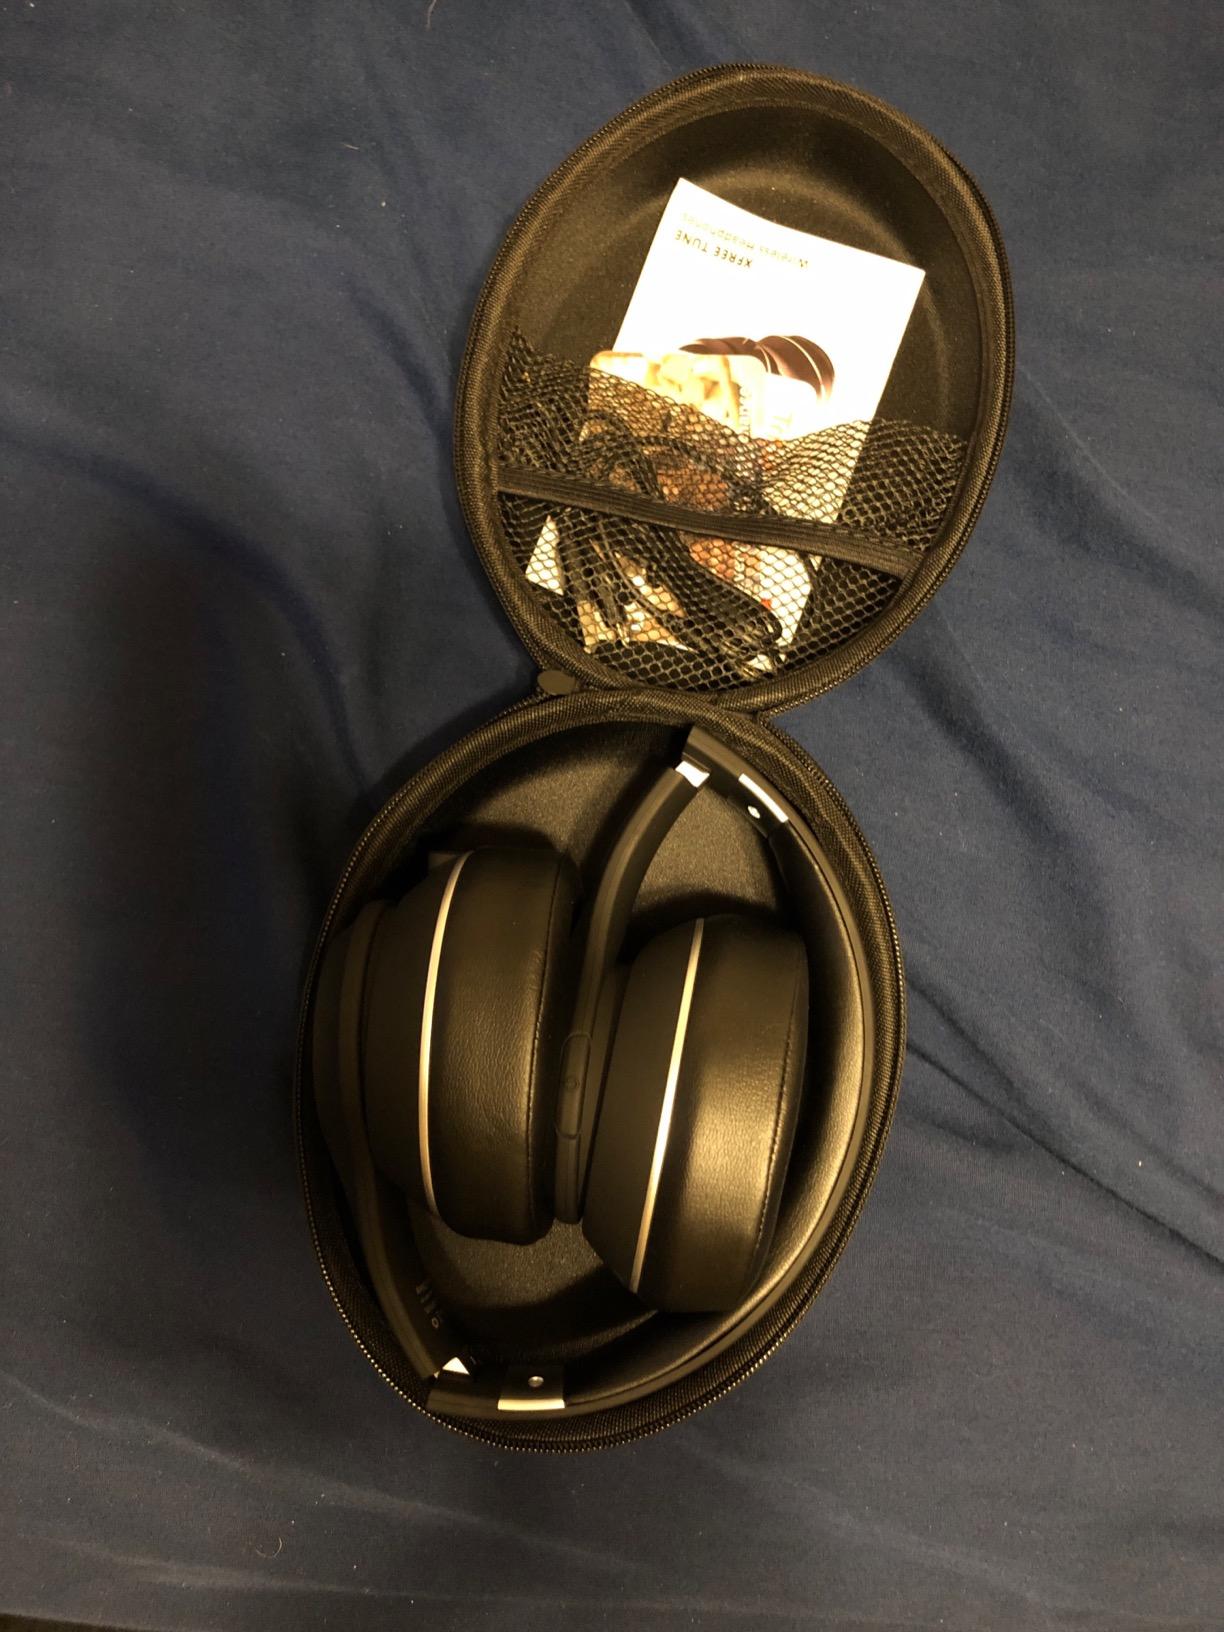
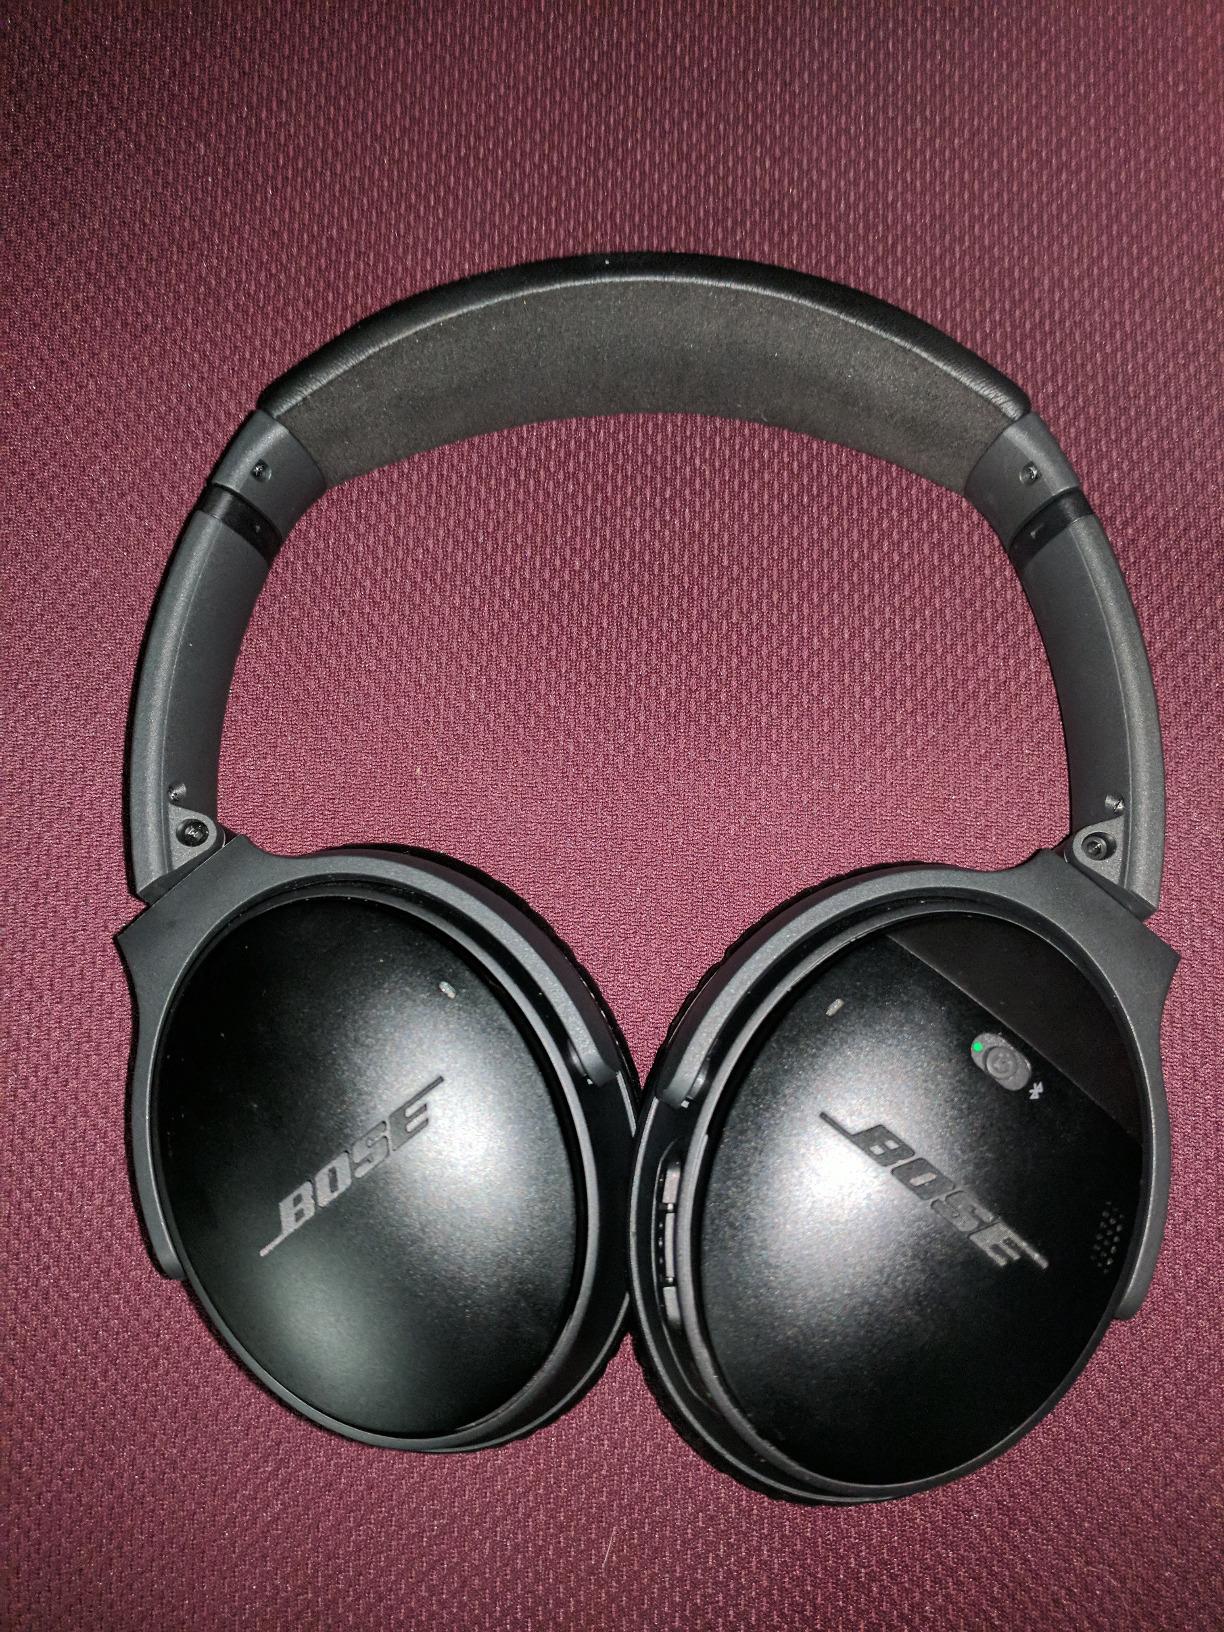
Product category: headphones
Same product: no